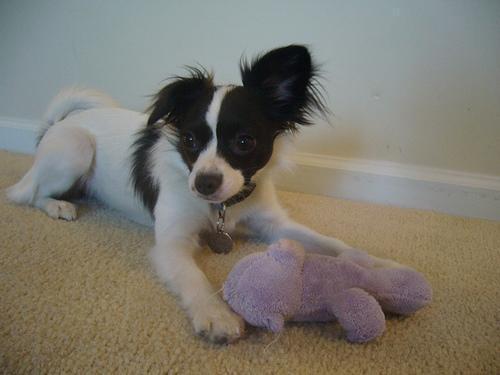
papillon